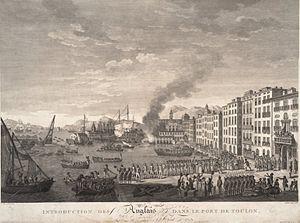
Cette page concerne l'année 1793 du calendrier grégorien.
Jean-Honoré de Trogoff, seigneur de Kerlessy, né le 5 mai 1751 à Lanmeur et mort en février 1794 en rade de Porto-Ferrajo, est un officier de marine et aristocrate français du XVIIIᵉ siècle. Il combat pendant la guerre d'indépendance des États-Unis sous le comte de Grasse et termine sa carrière avec le grade de contre-amiral. Il livre la flotte française de Toulon aux Anglais en 1793.
François Marius Granet, né le 17 décembre 1775 à Aix-en-Provence où il est mort le 21 novembre 1849, est un peintre et dessinateur néoclassique français.
William Sidney Smith, plus connu sous le nom usuel de Sidney Smith, né le 21 juin 1764 à Westminster, Londres et mort le 26 mai 1840 à Paris, est un amiral britannique.
Louis-Armand de La Poype, marquis de Vertrieux dit « La Poype-Vertrieux », né le 2 février 1721 à Paris et mort le 12 mai 1801 à Londres, est un officier de marine et homme politique français des XVIIIᵉ et XIXᵉ siècles. Il sert dans la marine royale et prend sa retraite avec le grade de chef d'escadre. Pendant la Révolution de 1789, il est député électeur de la noblesse pour la sénéchaussée de Toulon.